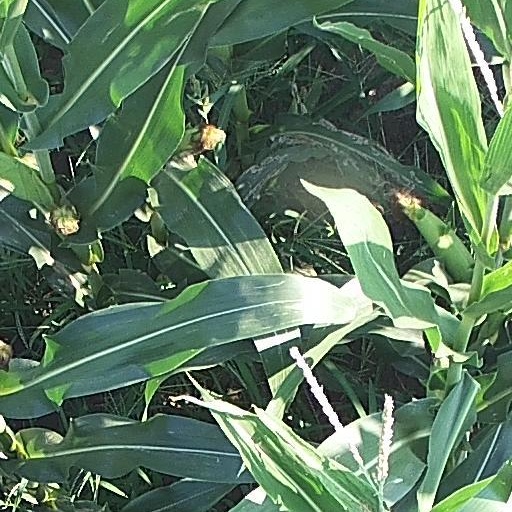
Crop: maize; corn